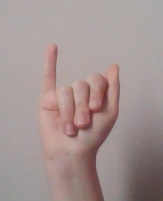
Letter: meem